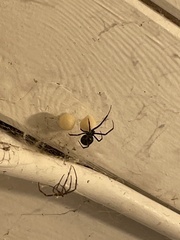
Species: Lactrodectus_hesperus